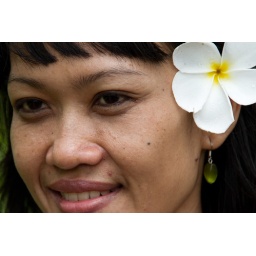
An indonesian tourist with a white flower in her hair. Taman Ayun Temple. 24/09/2010, Denpasar, Indonesia.